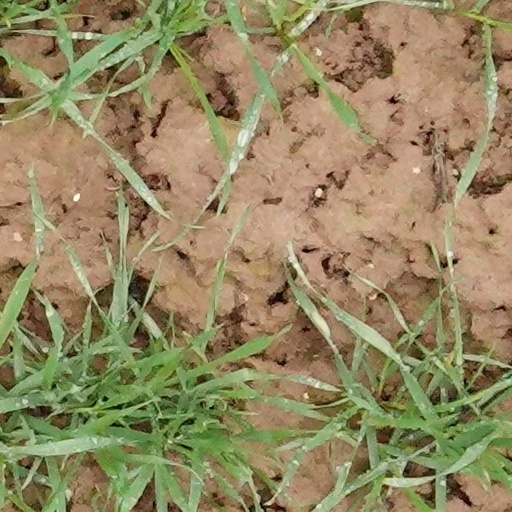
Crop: wheat